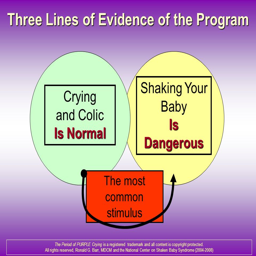
lines of evidence of the program